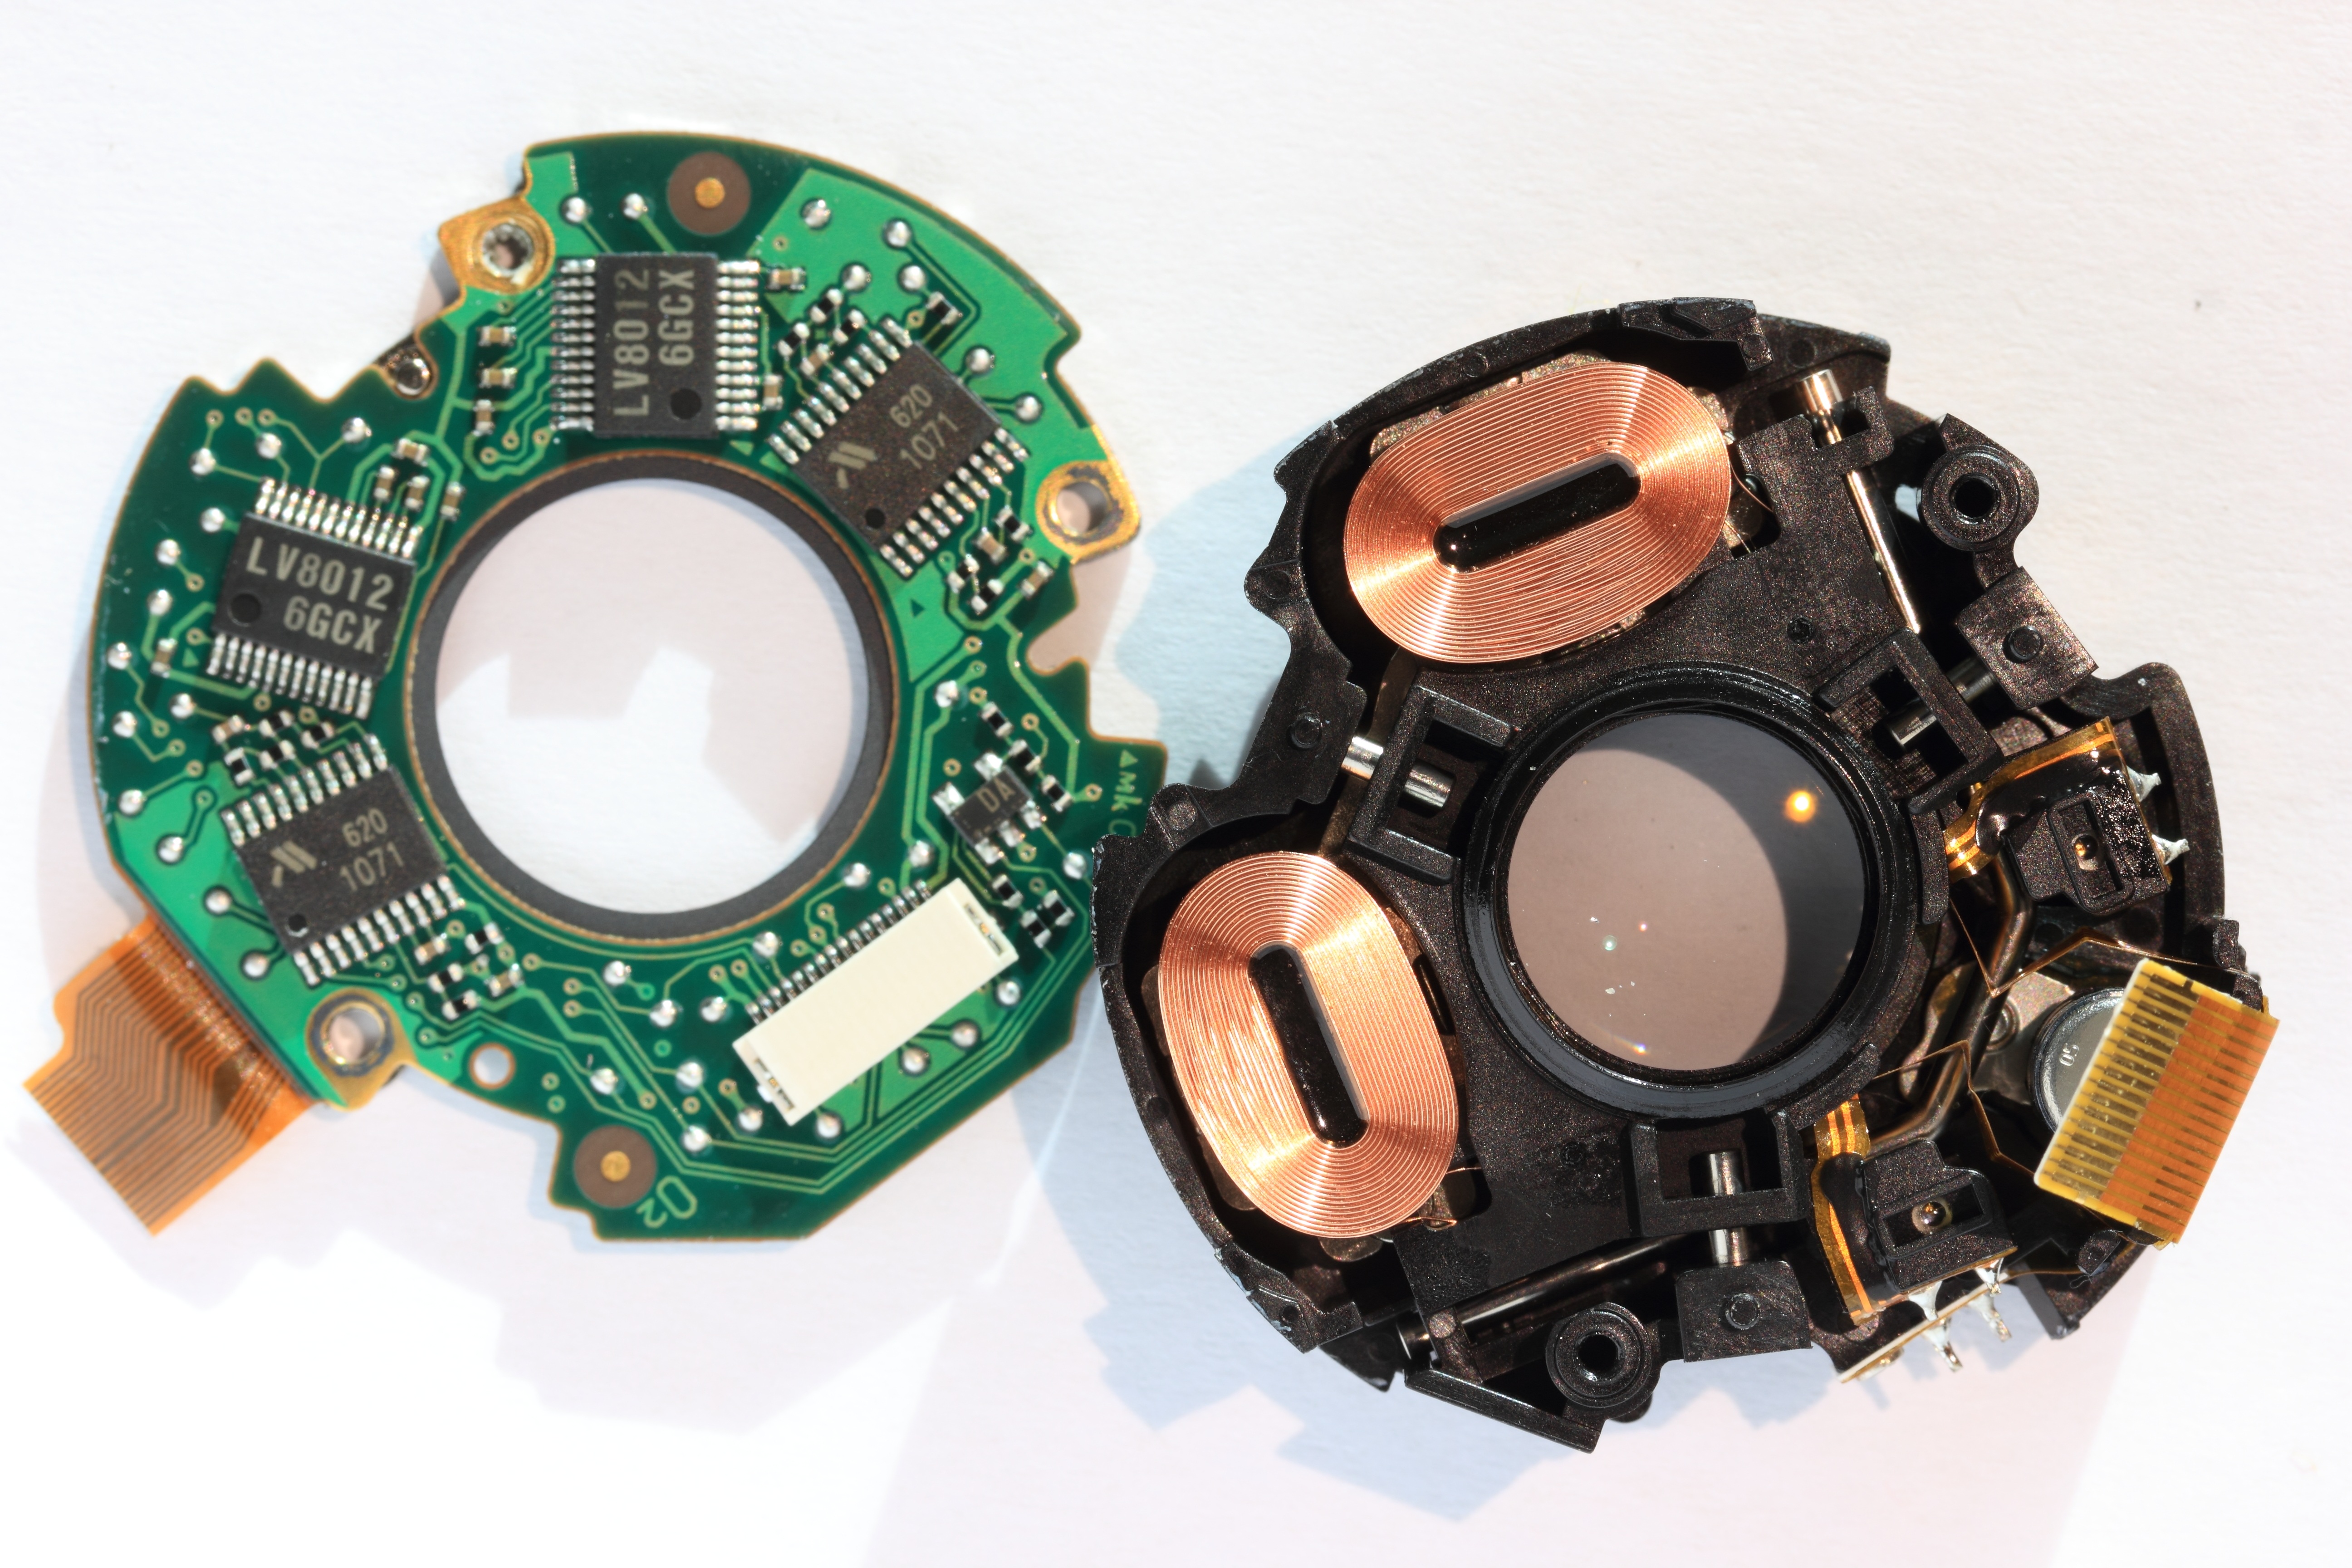
technology, lens, canon, steering wheel, surface, coil, mechanism, product, moving, eos, is, image, electric, magnet, circuitry, shake, magnetic, mounted, actuator, stabilization, ef s, 17 85